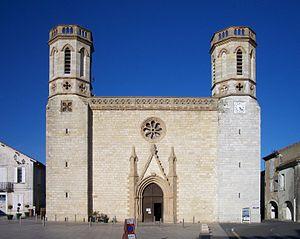
Église de Valence-sur-Baïse (Gers, France)
Valence-sur-Baïse est une commune française située dans le département du Gers, en région Occitanie.